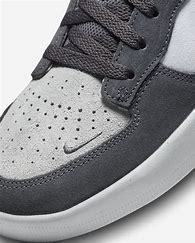
Brand: Nike
Model: SB Force 58